History of the Soviet Union (1964–1982)

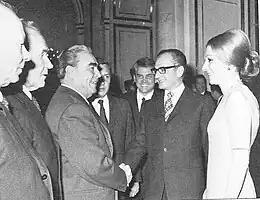
Iranian Emperor Mohammad Reza Pahlavi and Empress Farah Pahlavi meeting with Brezhnev in Moscow, 1970.

When the Ba'ath Party nationalised the Iraq Petroleum Company, the Iraqi Government sent Saddam Hussein, the Vice President of Iraq, to negotiate a trade agreement with the Soviet Union to soften the anticipated loss of revenue. When Hussein visited the Soviet Union, he managed to get a trade agreement and a treaty of friendship. When Kosygin visited Iraq in 1972, he and Ahmed Hassan al-Bakr, the President of Iraq signed and ratified the Iraqi–Soviet Treaty of Friendship and Co-operation. The alliance also forced the Iraqi Ba'athist government to temporarily stop their prosecution of the Iraqi Communist Party (ICP). The ICP was even given two ministerships following the establishment of an alliance between the Soviet Union and Iraq. The following year, in 1973, al-Bakr went on a state visit to the Soviet Union, and met Brezhnev personally. Relations between the two countries only soured in 1976 when the Iraq Ba'athist regime started a mass campaign against the ICP and other communists. Despite pleas from Brezhnev for clemency, several Iraqi communists were executed publicly.